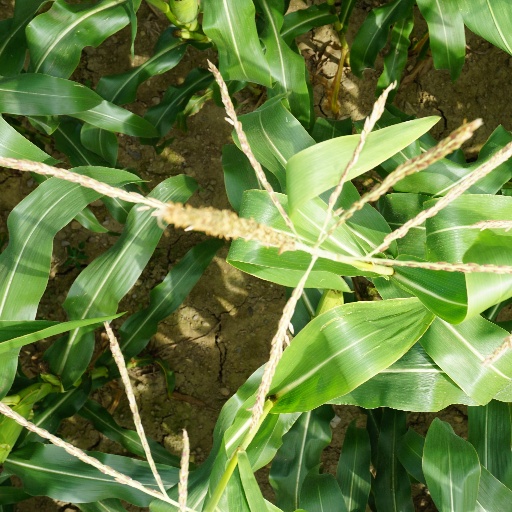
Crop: maize; corn